Inspector Vargas

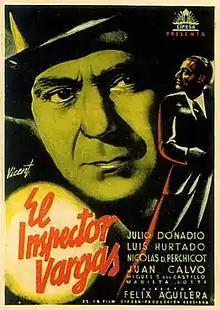
Spanish poster

Inspector Vargas (Italian: L'ispettore Vargas, Spanish: El inspector Vargas) is a 1940 Italian-Spanish crime film directed by Gianni Franciolini and Félix Aguilera and starring Giulio Donadio, Olga Solbelli and Mariella Lotti. It was made at Cinecittà in Rome, and released in separate Italian and Spanish versions. The film's sets were designed by the art director Salvo D'Angelo.